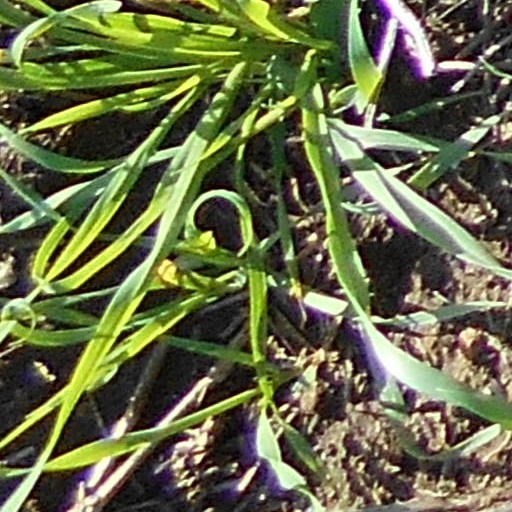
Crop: wheat